Steve Ambri

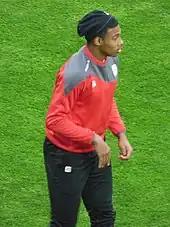

Ambri was born in France and is of Senegalese, Bissau-Guinean and Algerian descent. Ambri received a call-up to represent the France national under-20 football team for the 2018 Toulon Tournament on 17 May 2018. He scored on his debut against the South Korea U20s on 28 May 2018. He debuted with the Guinea-Bissau national team in a 0–0 2022 FIFA World Cup qualification tie with Guinea on 12 November 2021.